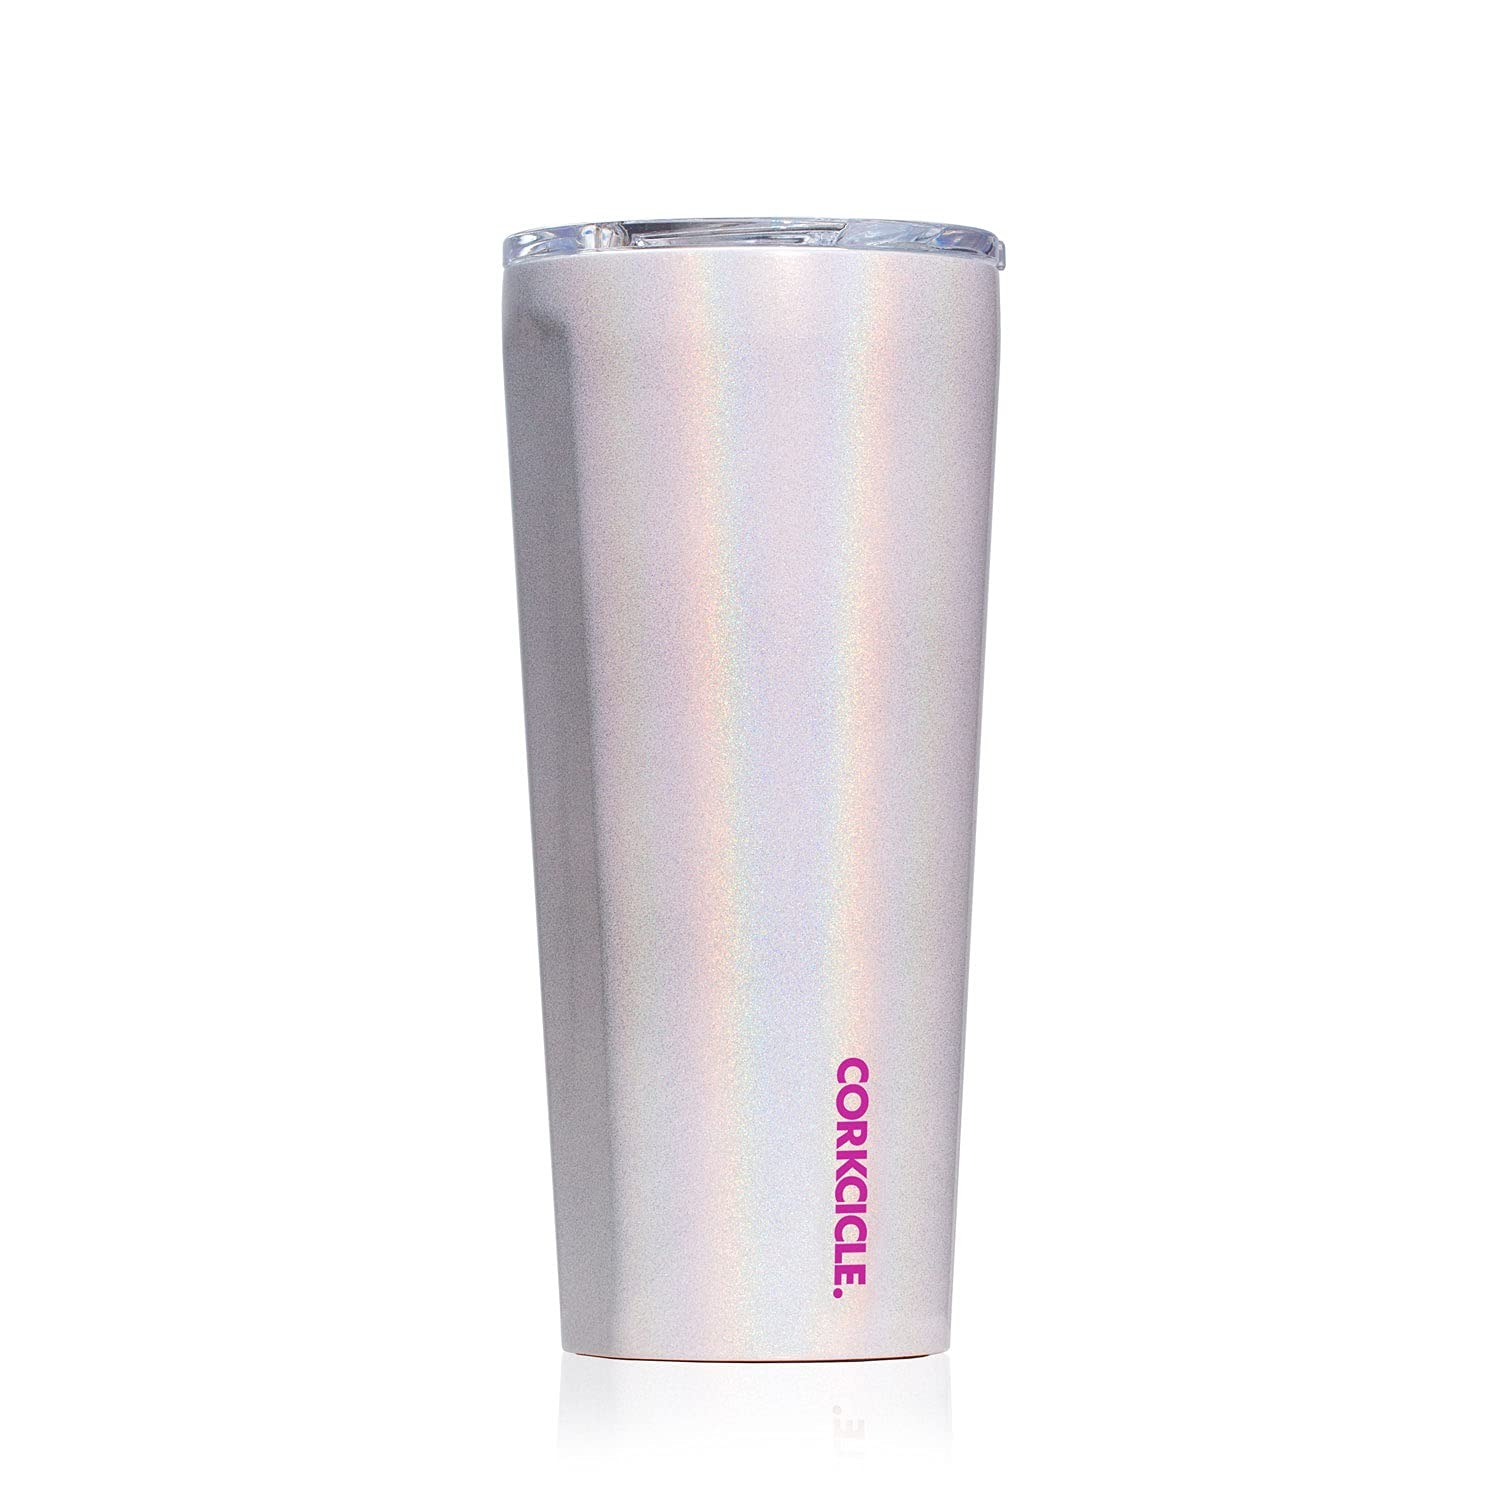
Item Name: Corkcicle. Tumbler Sparkle Unicorn Magic 24 Ounce, 1 EA
Bullet Point 1: Material: stainless steel
Bullet Point 2: Volume: 24oz
Bullet Point 3: Insulated: triple
Bullet Point 4: Sealable: spill-resistant lid
Bullet Point 5: Includes: tumbler, tumbler lid
Product Description: Lifestyle
Value: 1.0
Unit: Count

Price: 32.45